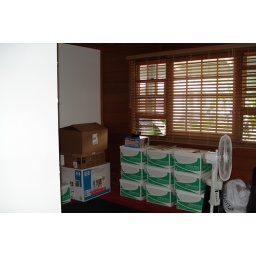
pretend boxes are queen bed in second bedroom